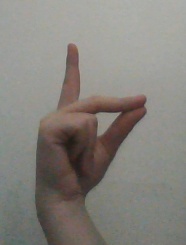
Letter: ta